Cambrian explosion

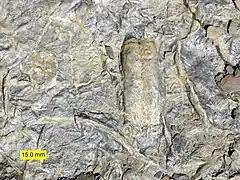
"Rusophycus" and other trace fossils from the Gog Group, Middle Cambrian, Lake Louise, Alberta, Canada

Trace fossils consist mainly of tracks and burrows, but also include coprolites (fossil feces) and marks left by feeding. Trace fossils are particularly significant because they represent a data source that is not limited to animals with easily fossilized hard parts, and reflects organisms' behaviour. Also, many traces date from significantly earlier than the body fossils of animals that are thought to have been capable of making them. While exact assignment of trace fossils to their makers is generally impossible, traces may, for example, provide the earliest physical evidence of the appearance of moderately complex animals (comparable to earthworms).